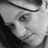
Emotion: sad